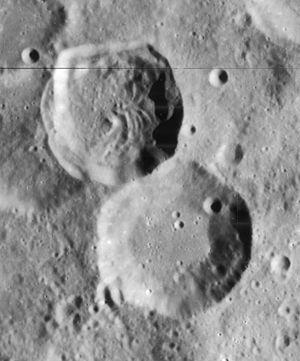
Abenezra est le nom d'un cratère d'impact sur la face visible de la Lune, dans sa partie sud. Le nom fut officiellement adopté par l'Union astronomique internationale en 1935, en référence à Abraham Ibn Ezra, érudit juif de l’« Âge d'or » espagnol au Moyen Âge. Le cratère fut observé pour la première fois en 1645, par Johannes Hevelius.
Azophi est un cratère d'impact sur la face visible de la Lune. Le nom fut officiellement adopté par l'Union astronomique internationale en 1935, en référence à Abd Al-Rahman Al Sufi.